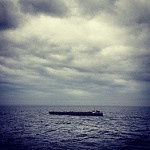
Label: sea